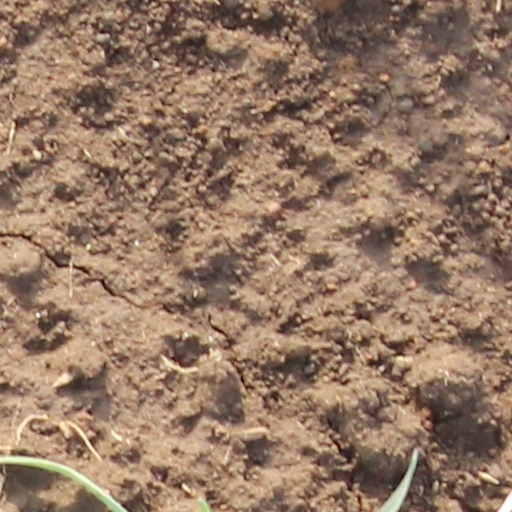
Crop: wheat